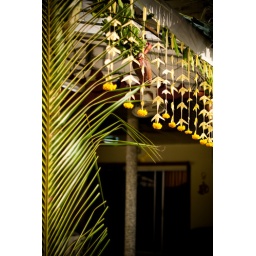
Praveen was greeted by the curtain of flowers when he first stepped into the bride's home...